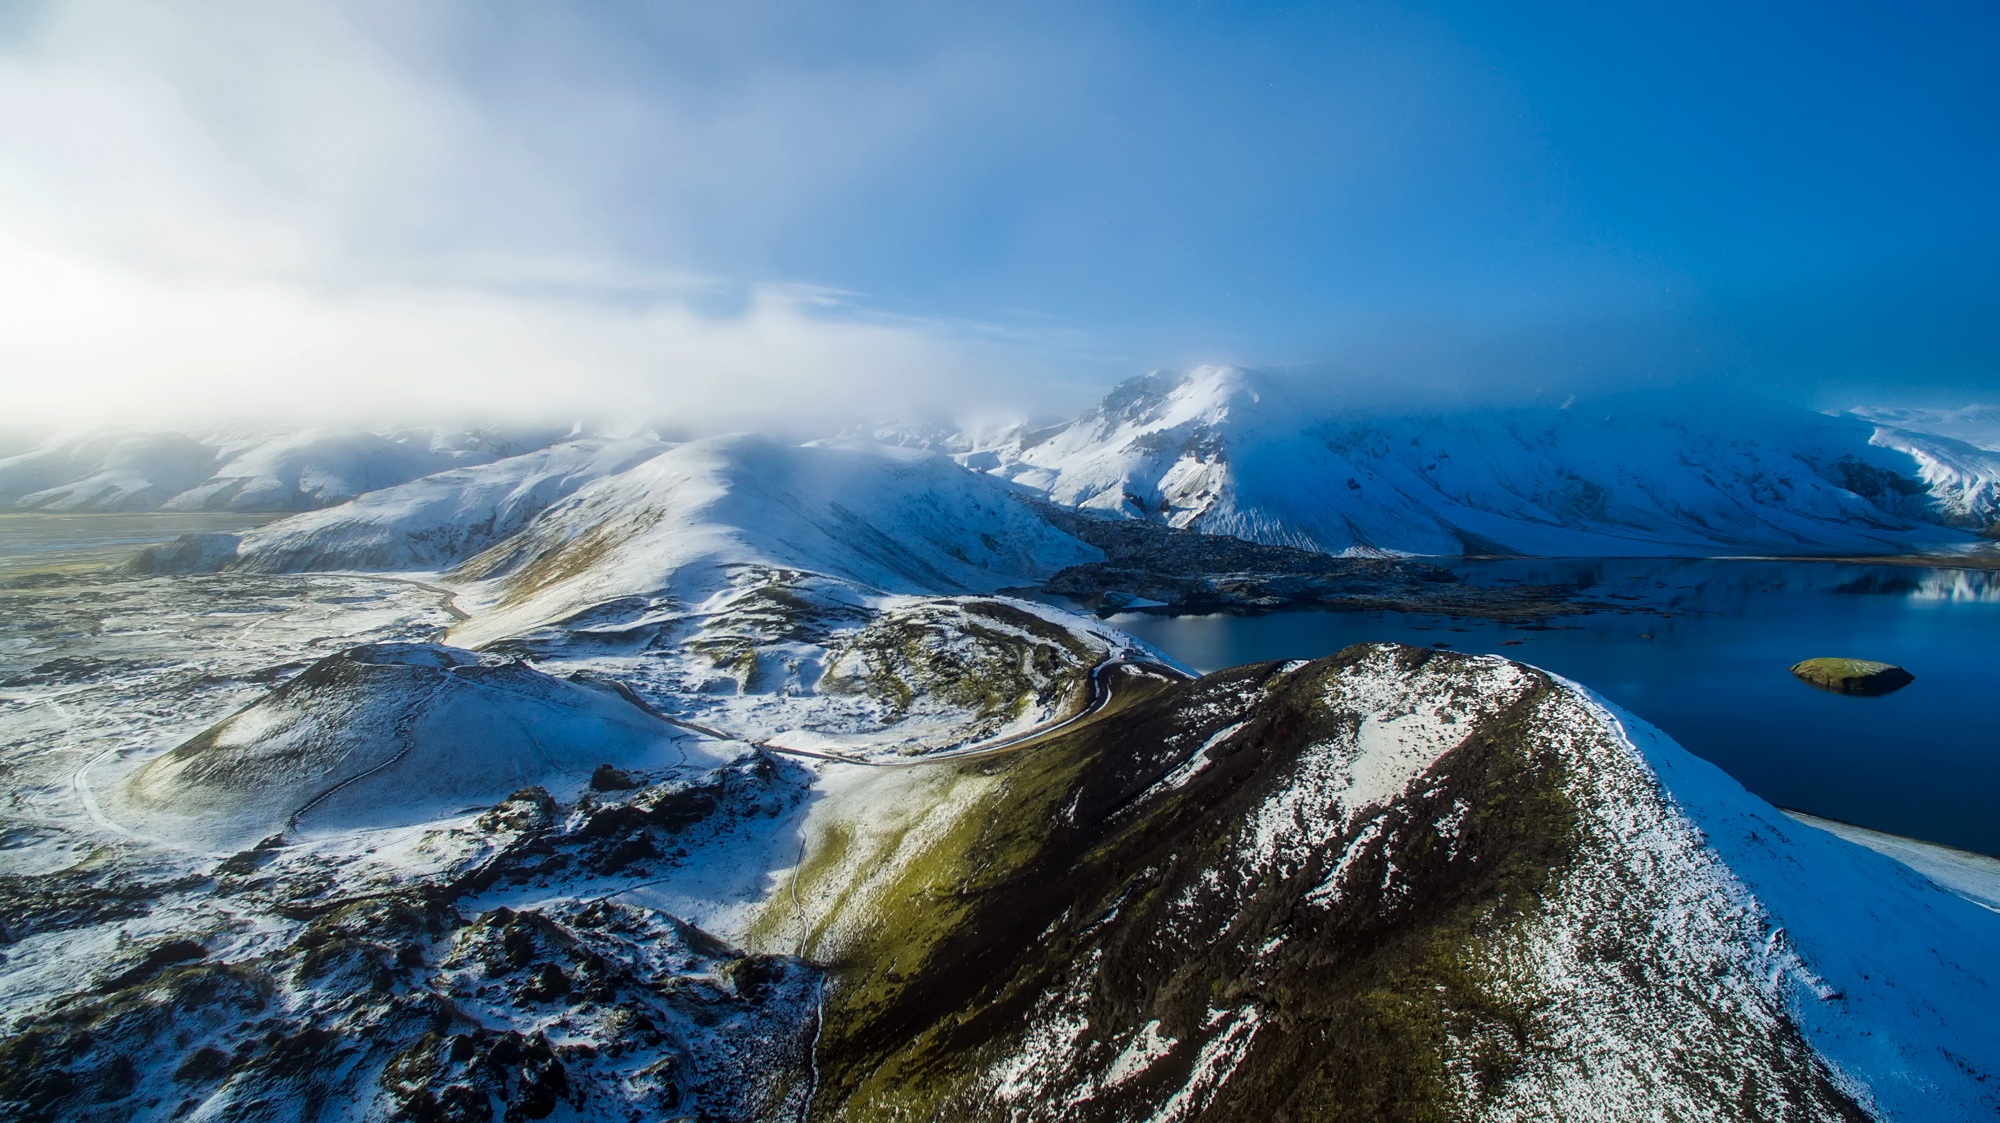
mountainous landforms, mountain, mountain range, geographical feature, landform, wilderness, geological phenomenon, snow, alps, fell, winter, ridge, glacier, moraine, landscape, glacial landform, plateau, cirque, lake, adventure, mountain pass, fjord, summit, mountaineering, crater lake